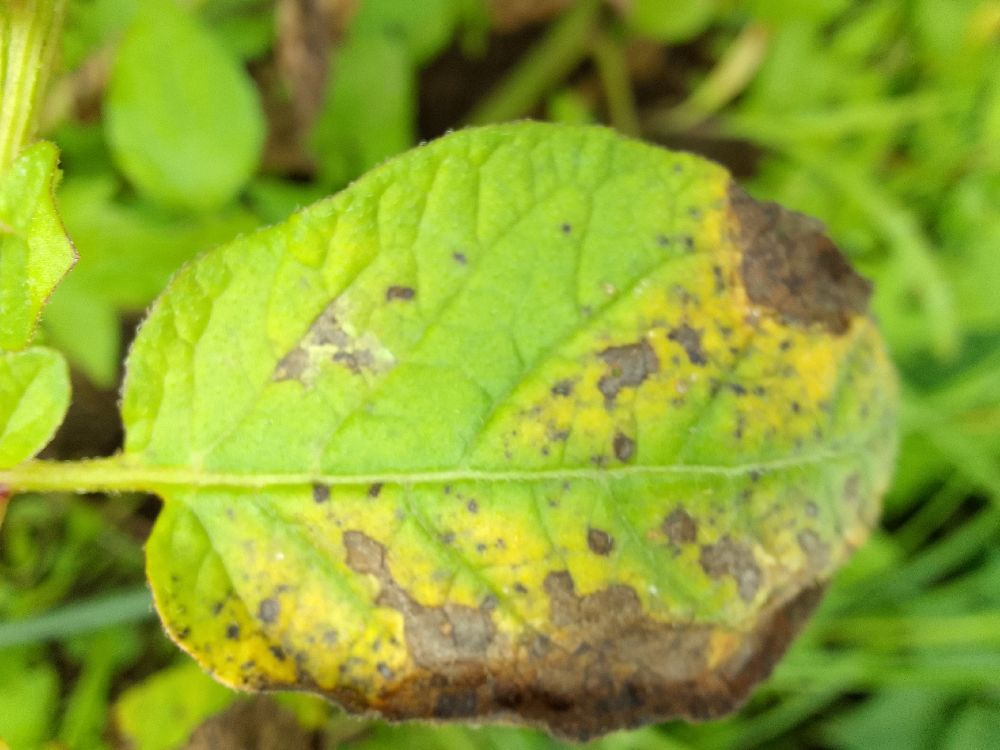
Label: Early blight